Vermont, Victoria

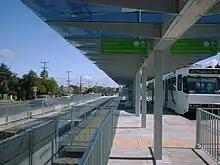
The Vermont South station at the end of the Melbourne tram route 75.

The nearest railway station is Mitcham railway station, located north of Vermont and Heatherdale Station, which is located 1.4 km north of Vermont (from Canterbury Road).